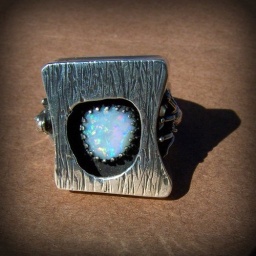
Merlin Oak Magic A tree hugger's ring opal set in sterling silver